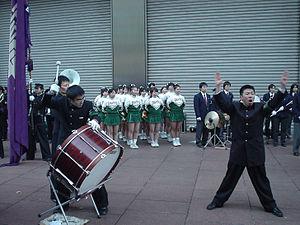
Hakone Ekiden, appelé officiellement course ekiden aller-retour Tokyo-Hakone des universités, est l’une des courses universitaires ekiden les plus célèbres organisée entre Tokyo et Hakone au Japon le 2 et 3 janvier de chaque année. La course est diffusée sur Nippon Television.